John Hough James

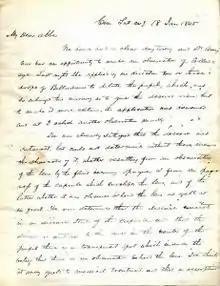
John Hough James letter

James grew to adulthood in the era of railroad expansion and the development of the telegraph. He embraced the sweeping changes that were taking place during his lifetime and he used the accelerating rate of communication and the expanding reach of transportation to strengthen connections between himself and his environment. The primary conduit between James and the world was the process of reading, writing and dialogue. James was already an active letter writer by the time he was a teenager. In school, he was an energetic debater and an admired actor.